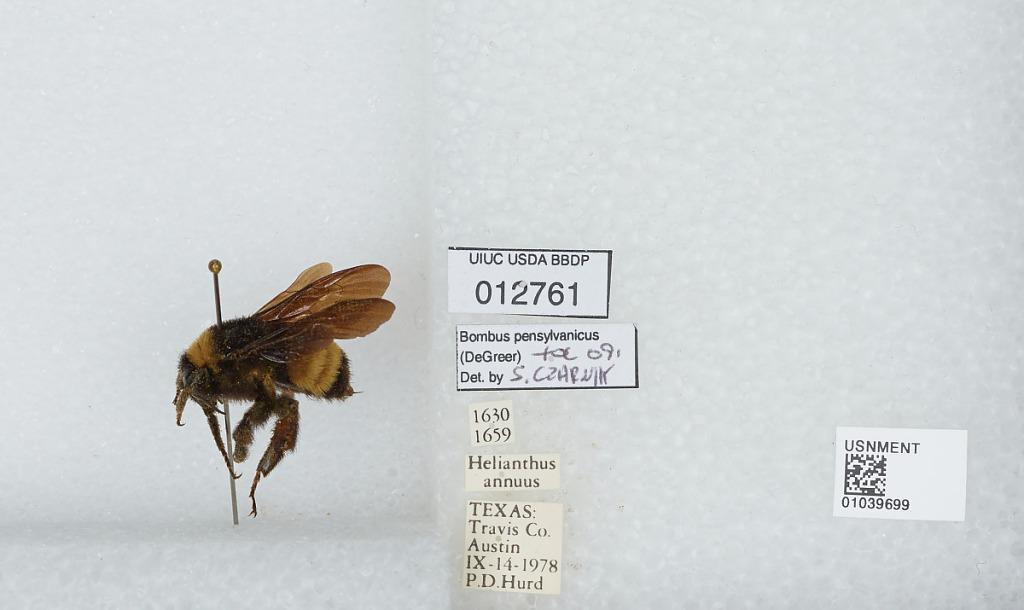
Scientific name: Bombus (Fervidobombus) pensylvanicus pensylvanicus (De Geer)
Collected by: P. Hurd
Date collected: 1978-9-14
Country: United States
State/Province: Texas
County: Travis
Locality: Austin
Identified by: Czarnik, S.